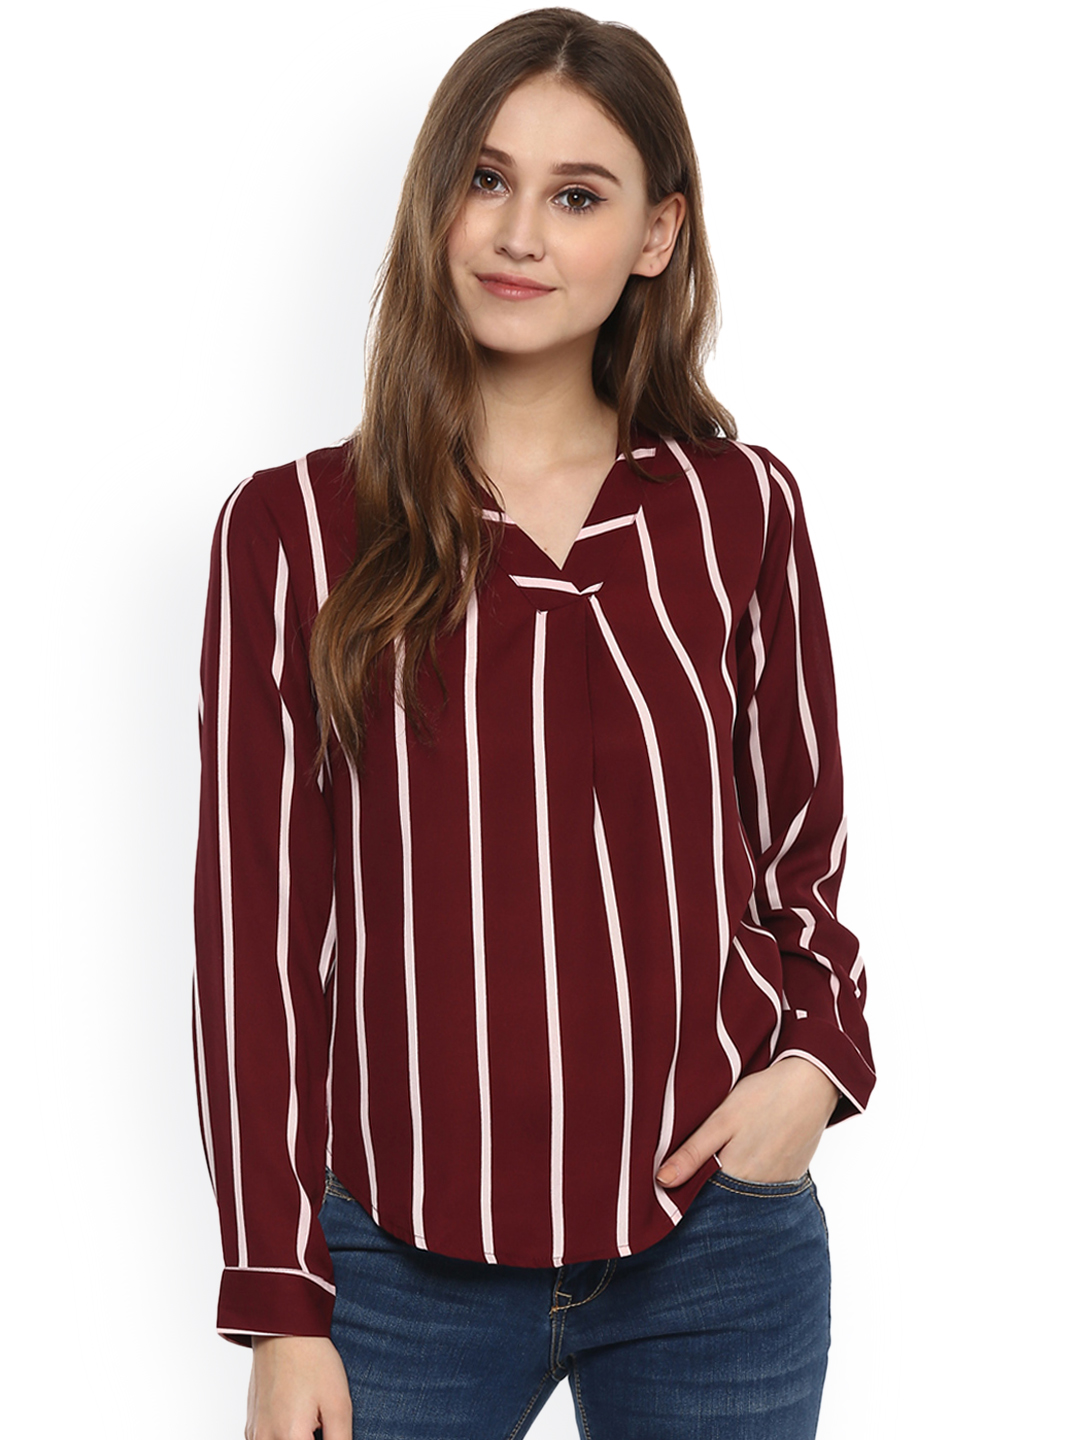
Gender: women